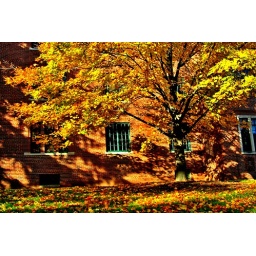
Yellow tree against an orange brick backdrop